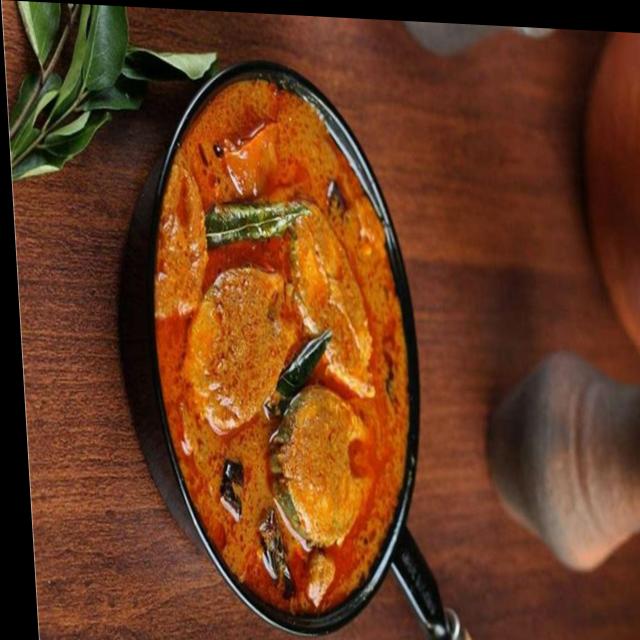
Dish: fish_curry